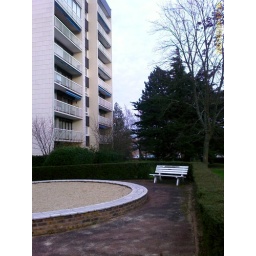
velizy building city green sand. - Taken at 5:36 PM on March 04, 2007 - cameraphone upload by ShoZu